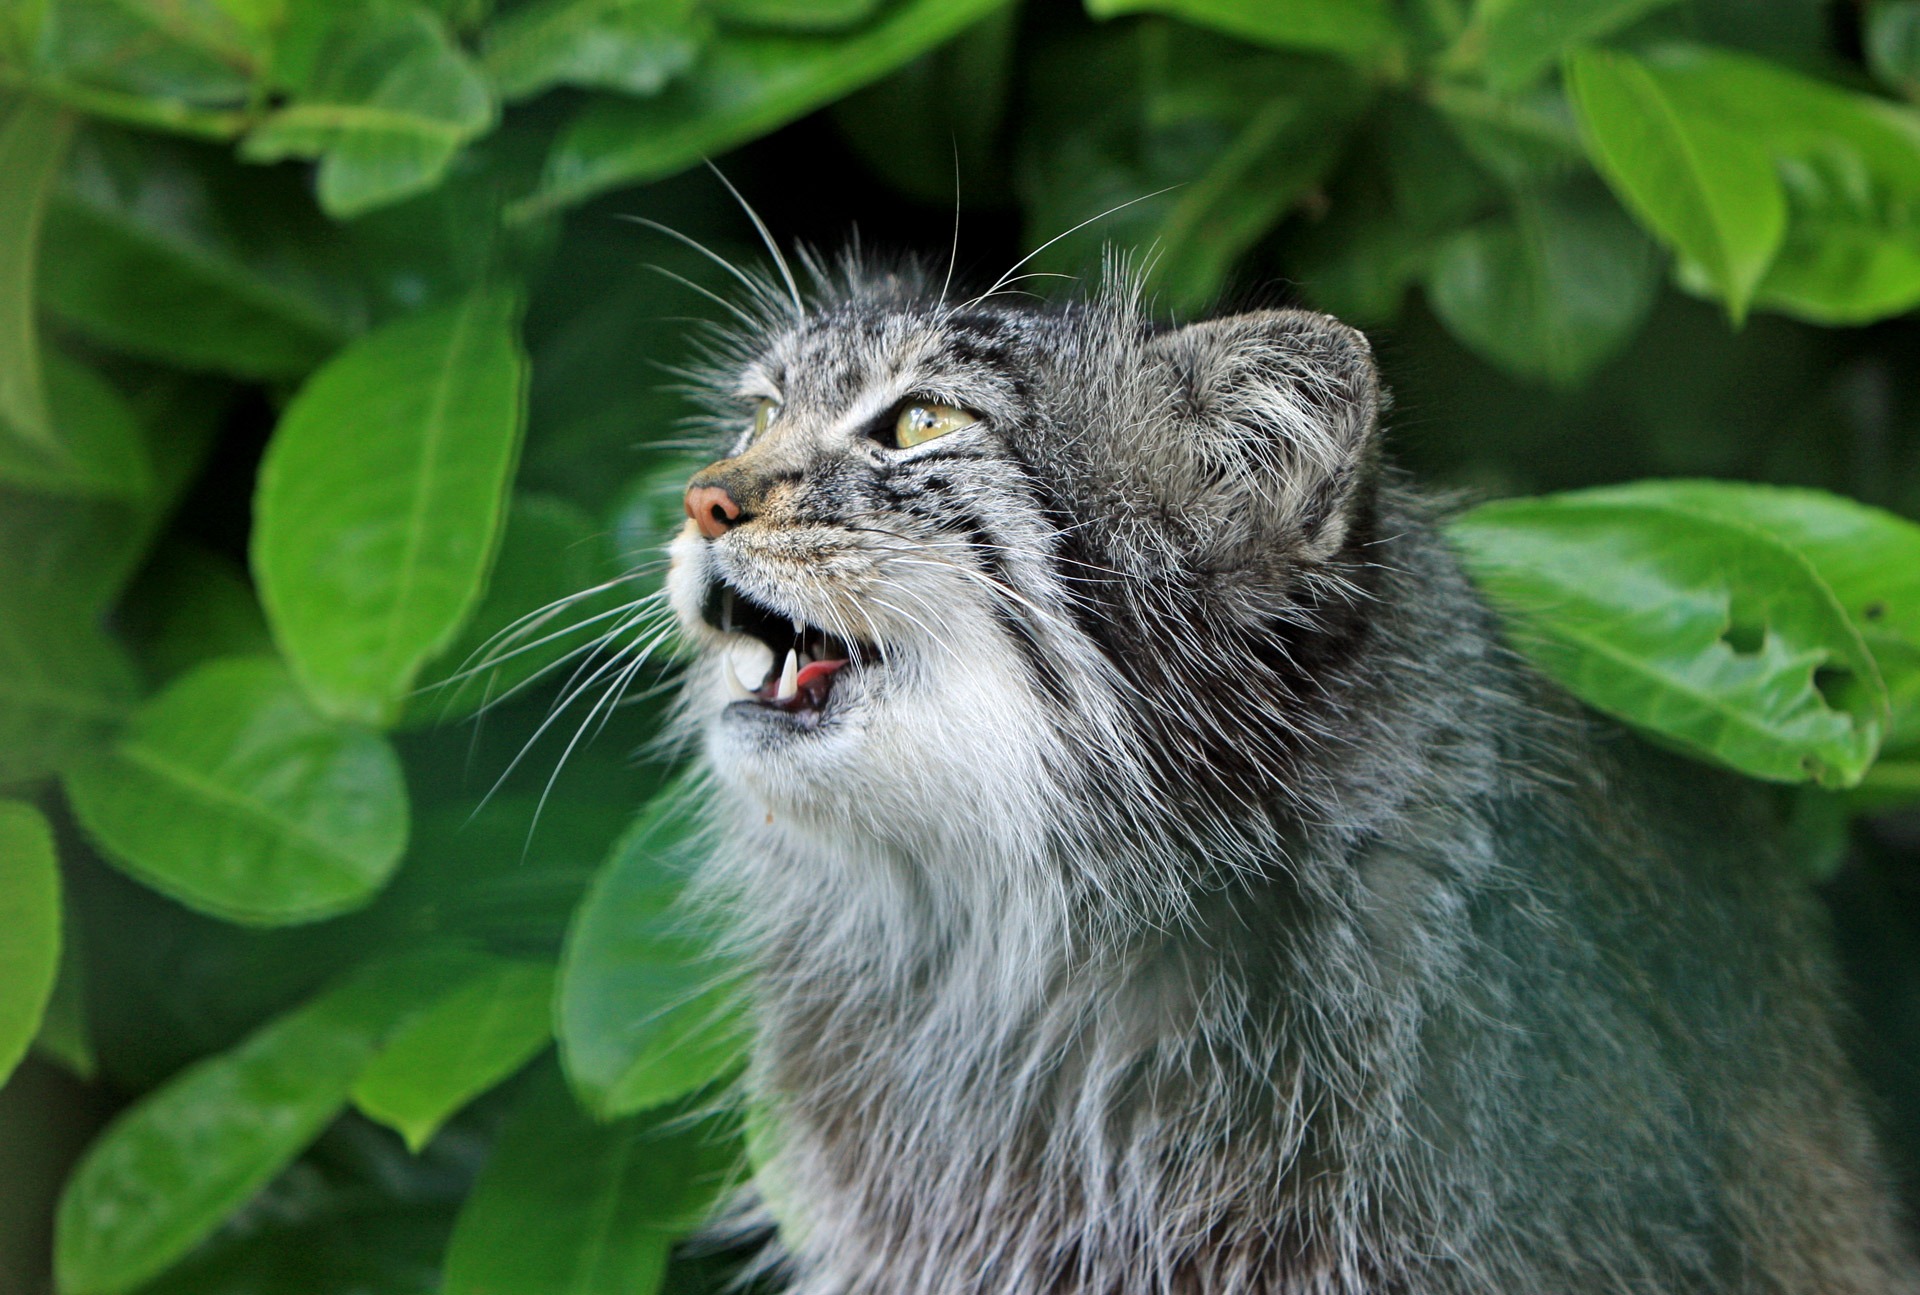
nature, cute, photo, wildlife, wild, cat, feline, mammal, fauna, close up, outdoors, face, whiskers, head, vertebrate, beautiful, image, pretty, wild cat, pallas cat, small to medium sized cats, cat like mammal, mewing